List of North Carolina Tar Heels head football coaches

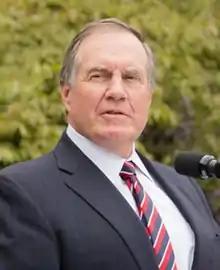
Bill Belichick is the current head coach.

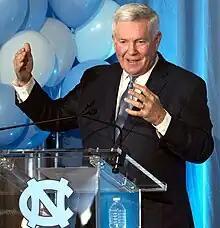
Mack Brown led the Tar Heels in two separate stints, the first from 1988–1997, and the second from 2019–2024.

The North Carolina Tar Heels college football team represents the University of North Carolina at Chapel Hill as a member of the Atlantic Coast Conference (ACC) at the NCAA Division I Football Bowl Subdivision (FBS) level. The program has had 35 head coaches, and two interim head coaches, since it began play during the 1888 season. Since December 2024, Bill Belichick has served as North Carolina's head coach.